Trolleybuses in Naples

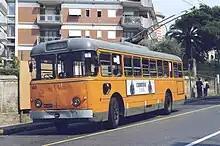
A 1961 Alfa Romeo trolleybus laying over at the Bellavista terminus of route 254, a terminus now known as Piazza Poli. ANM's last Alfa Romeo trolleybuses were withdrawn in early 2001.

Route 203 was the newest route, having opened on 2 September 2009. Routes 201 and 202 opened in 2004 and 2006, respectively. The three then-surviving suburban routes were much older; routes 254 and 255 opened in January 1962 and route 256 in May 1963.